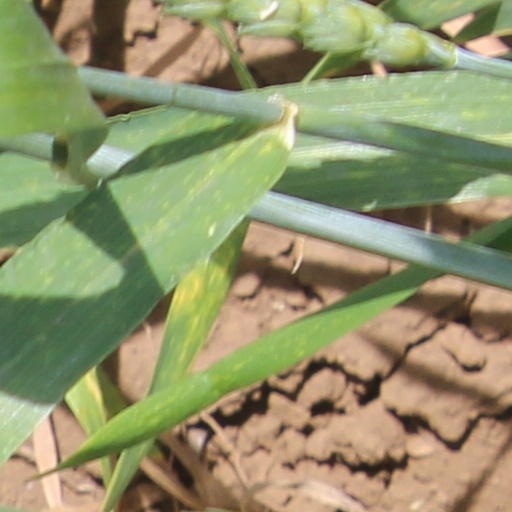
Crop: wheat